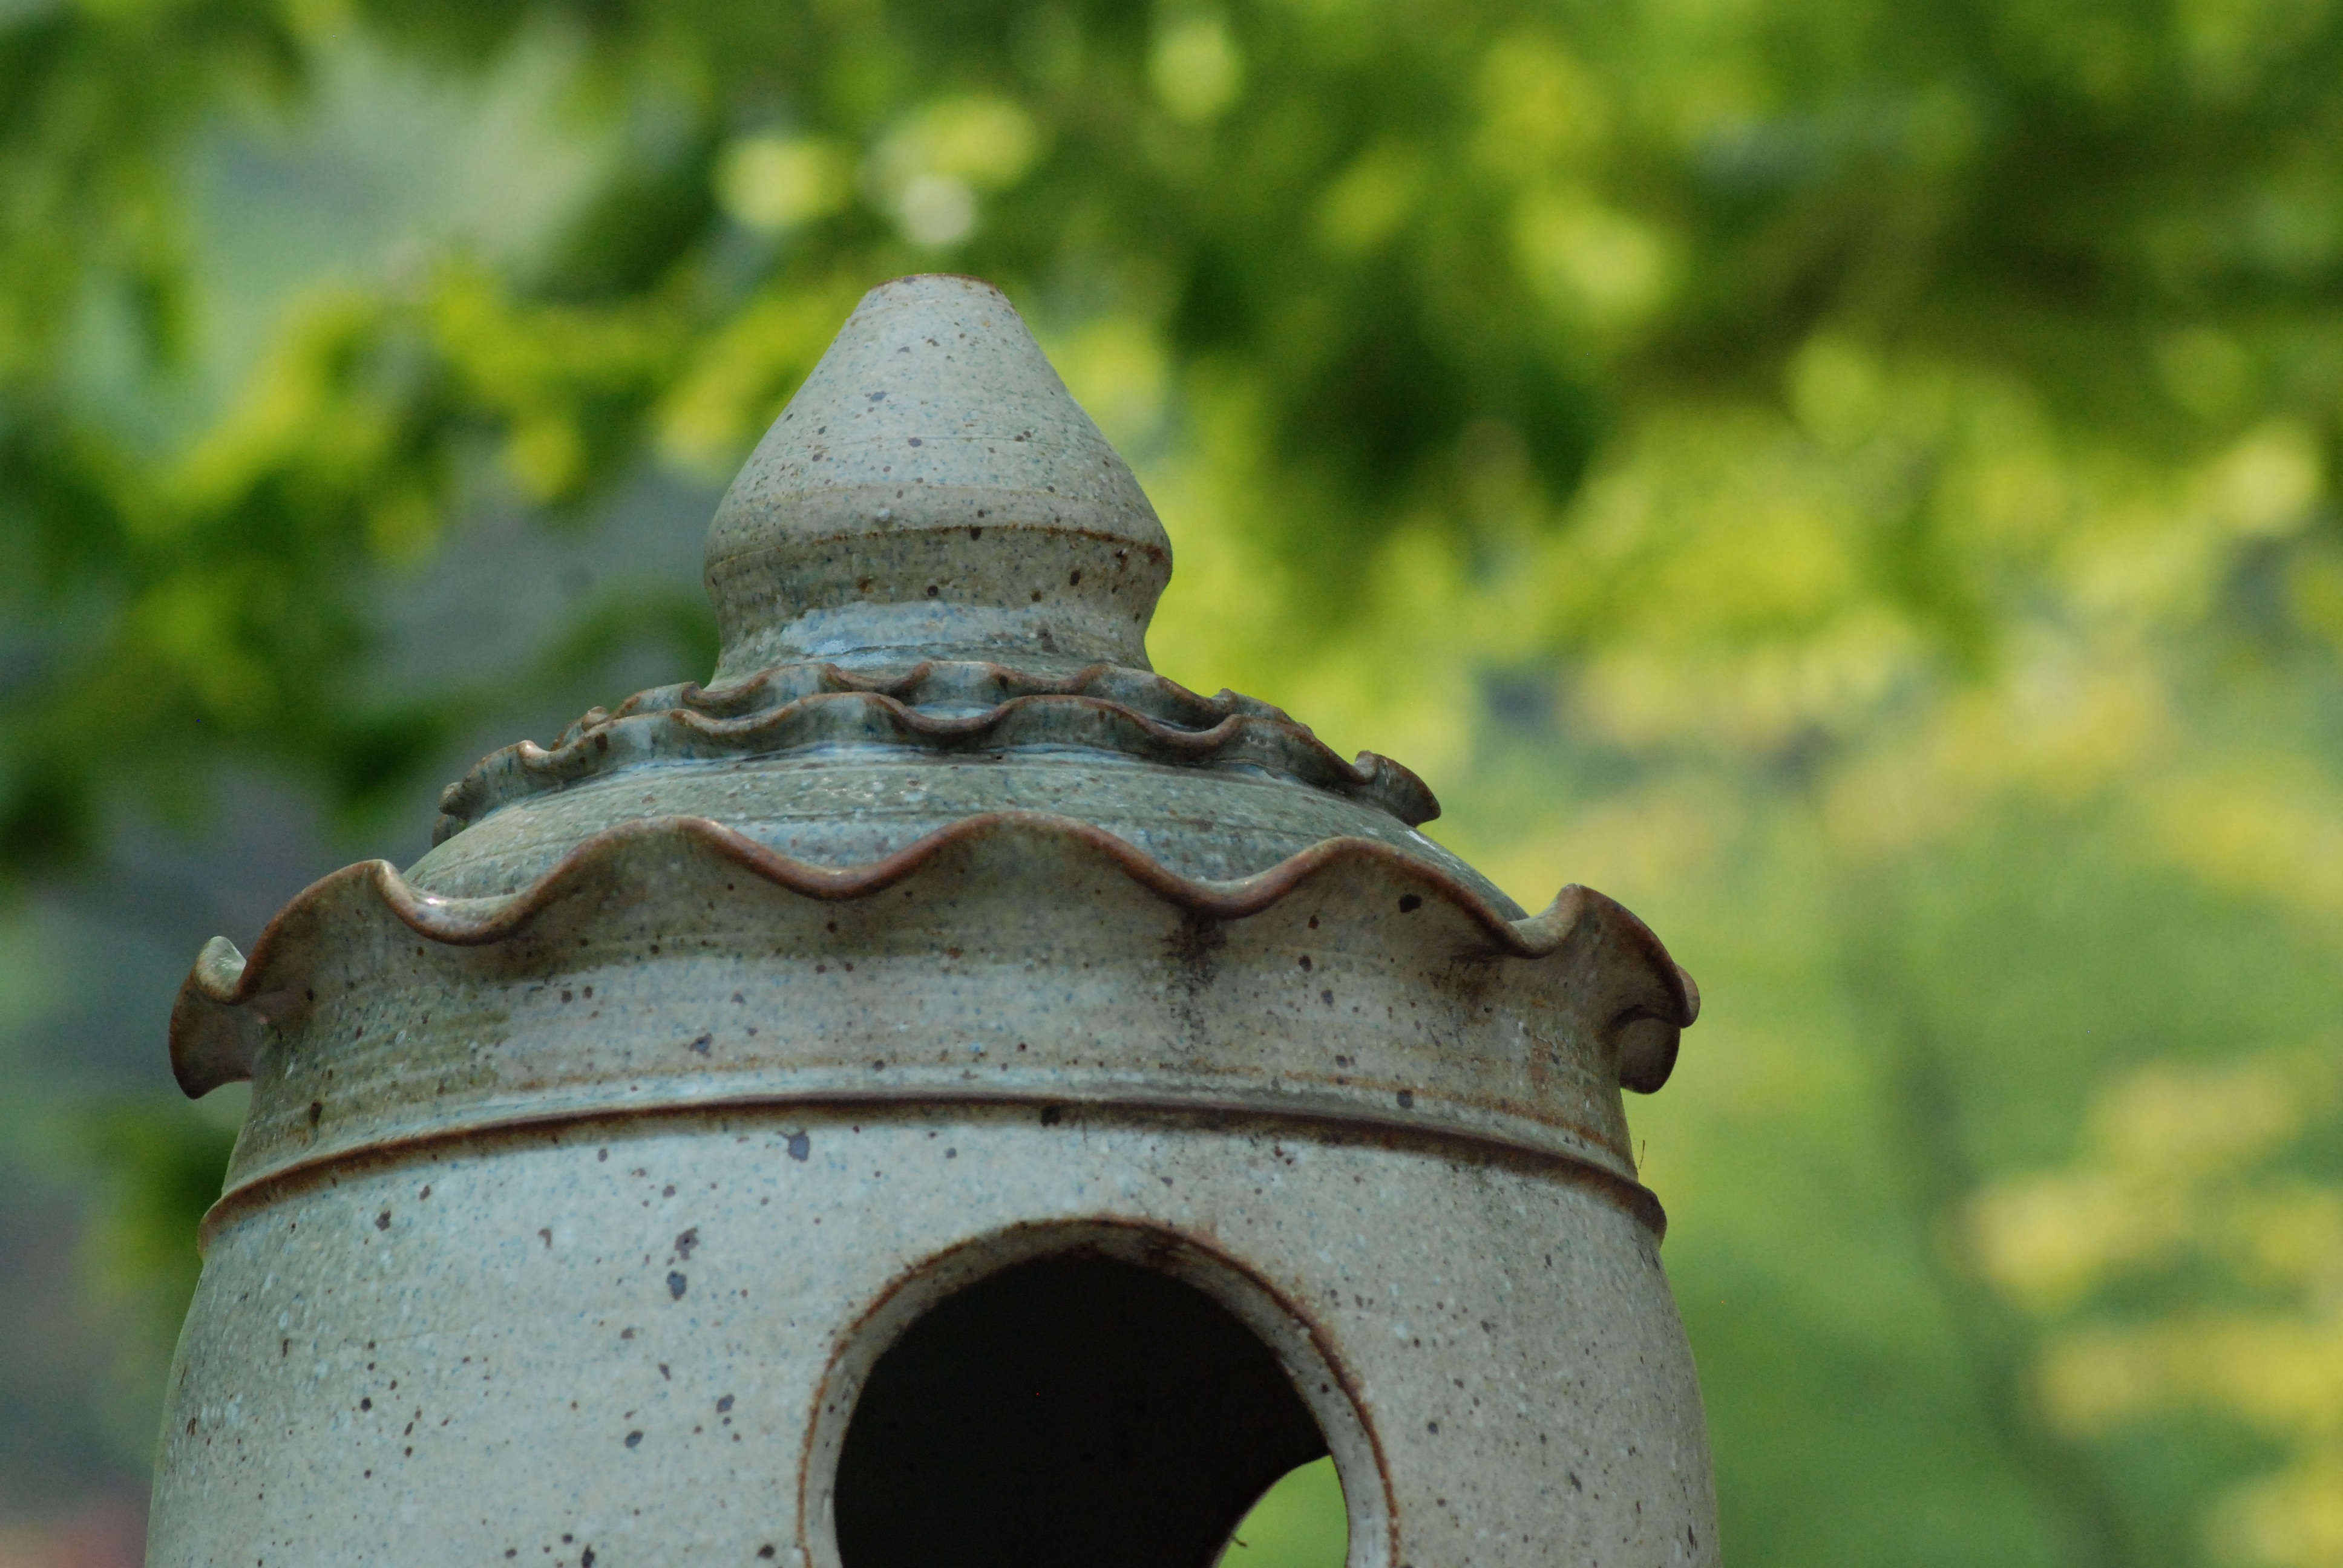
leaf, statue, spring, green, greenery, close up, structures, background, temple, relief, water feature, macro photography